Pancake

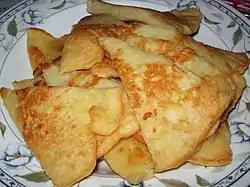
Malay Pek Nga also known as "Lempeng Kelapa"

The traditional Malay pancake in Malaysia is called Pek Nga or "Lempeng Kelapa". Cooked very similarly to an American or Canadian –style pancake, albeit without a rising agent, it is a savoury pancake usually served during the breakfast hours with fish curry, coconut sticky rice, dried fish, "rendang", or "sambal".